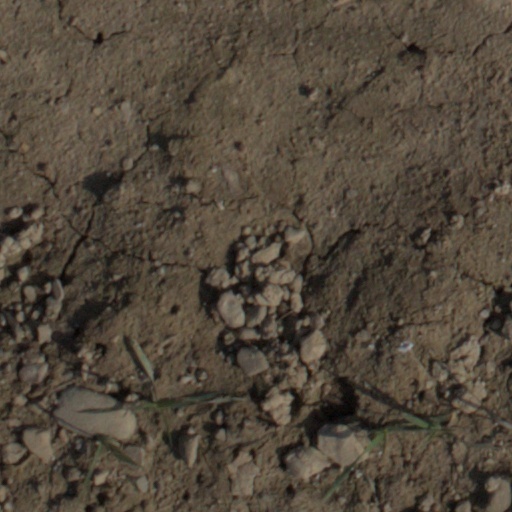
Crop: wheat